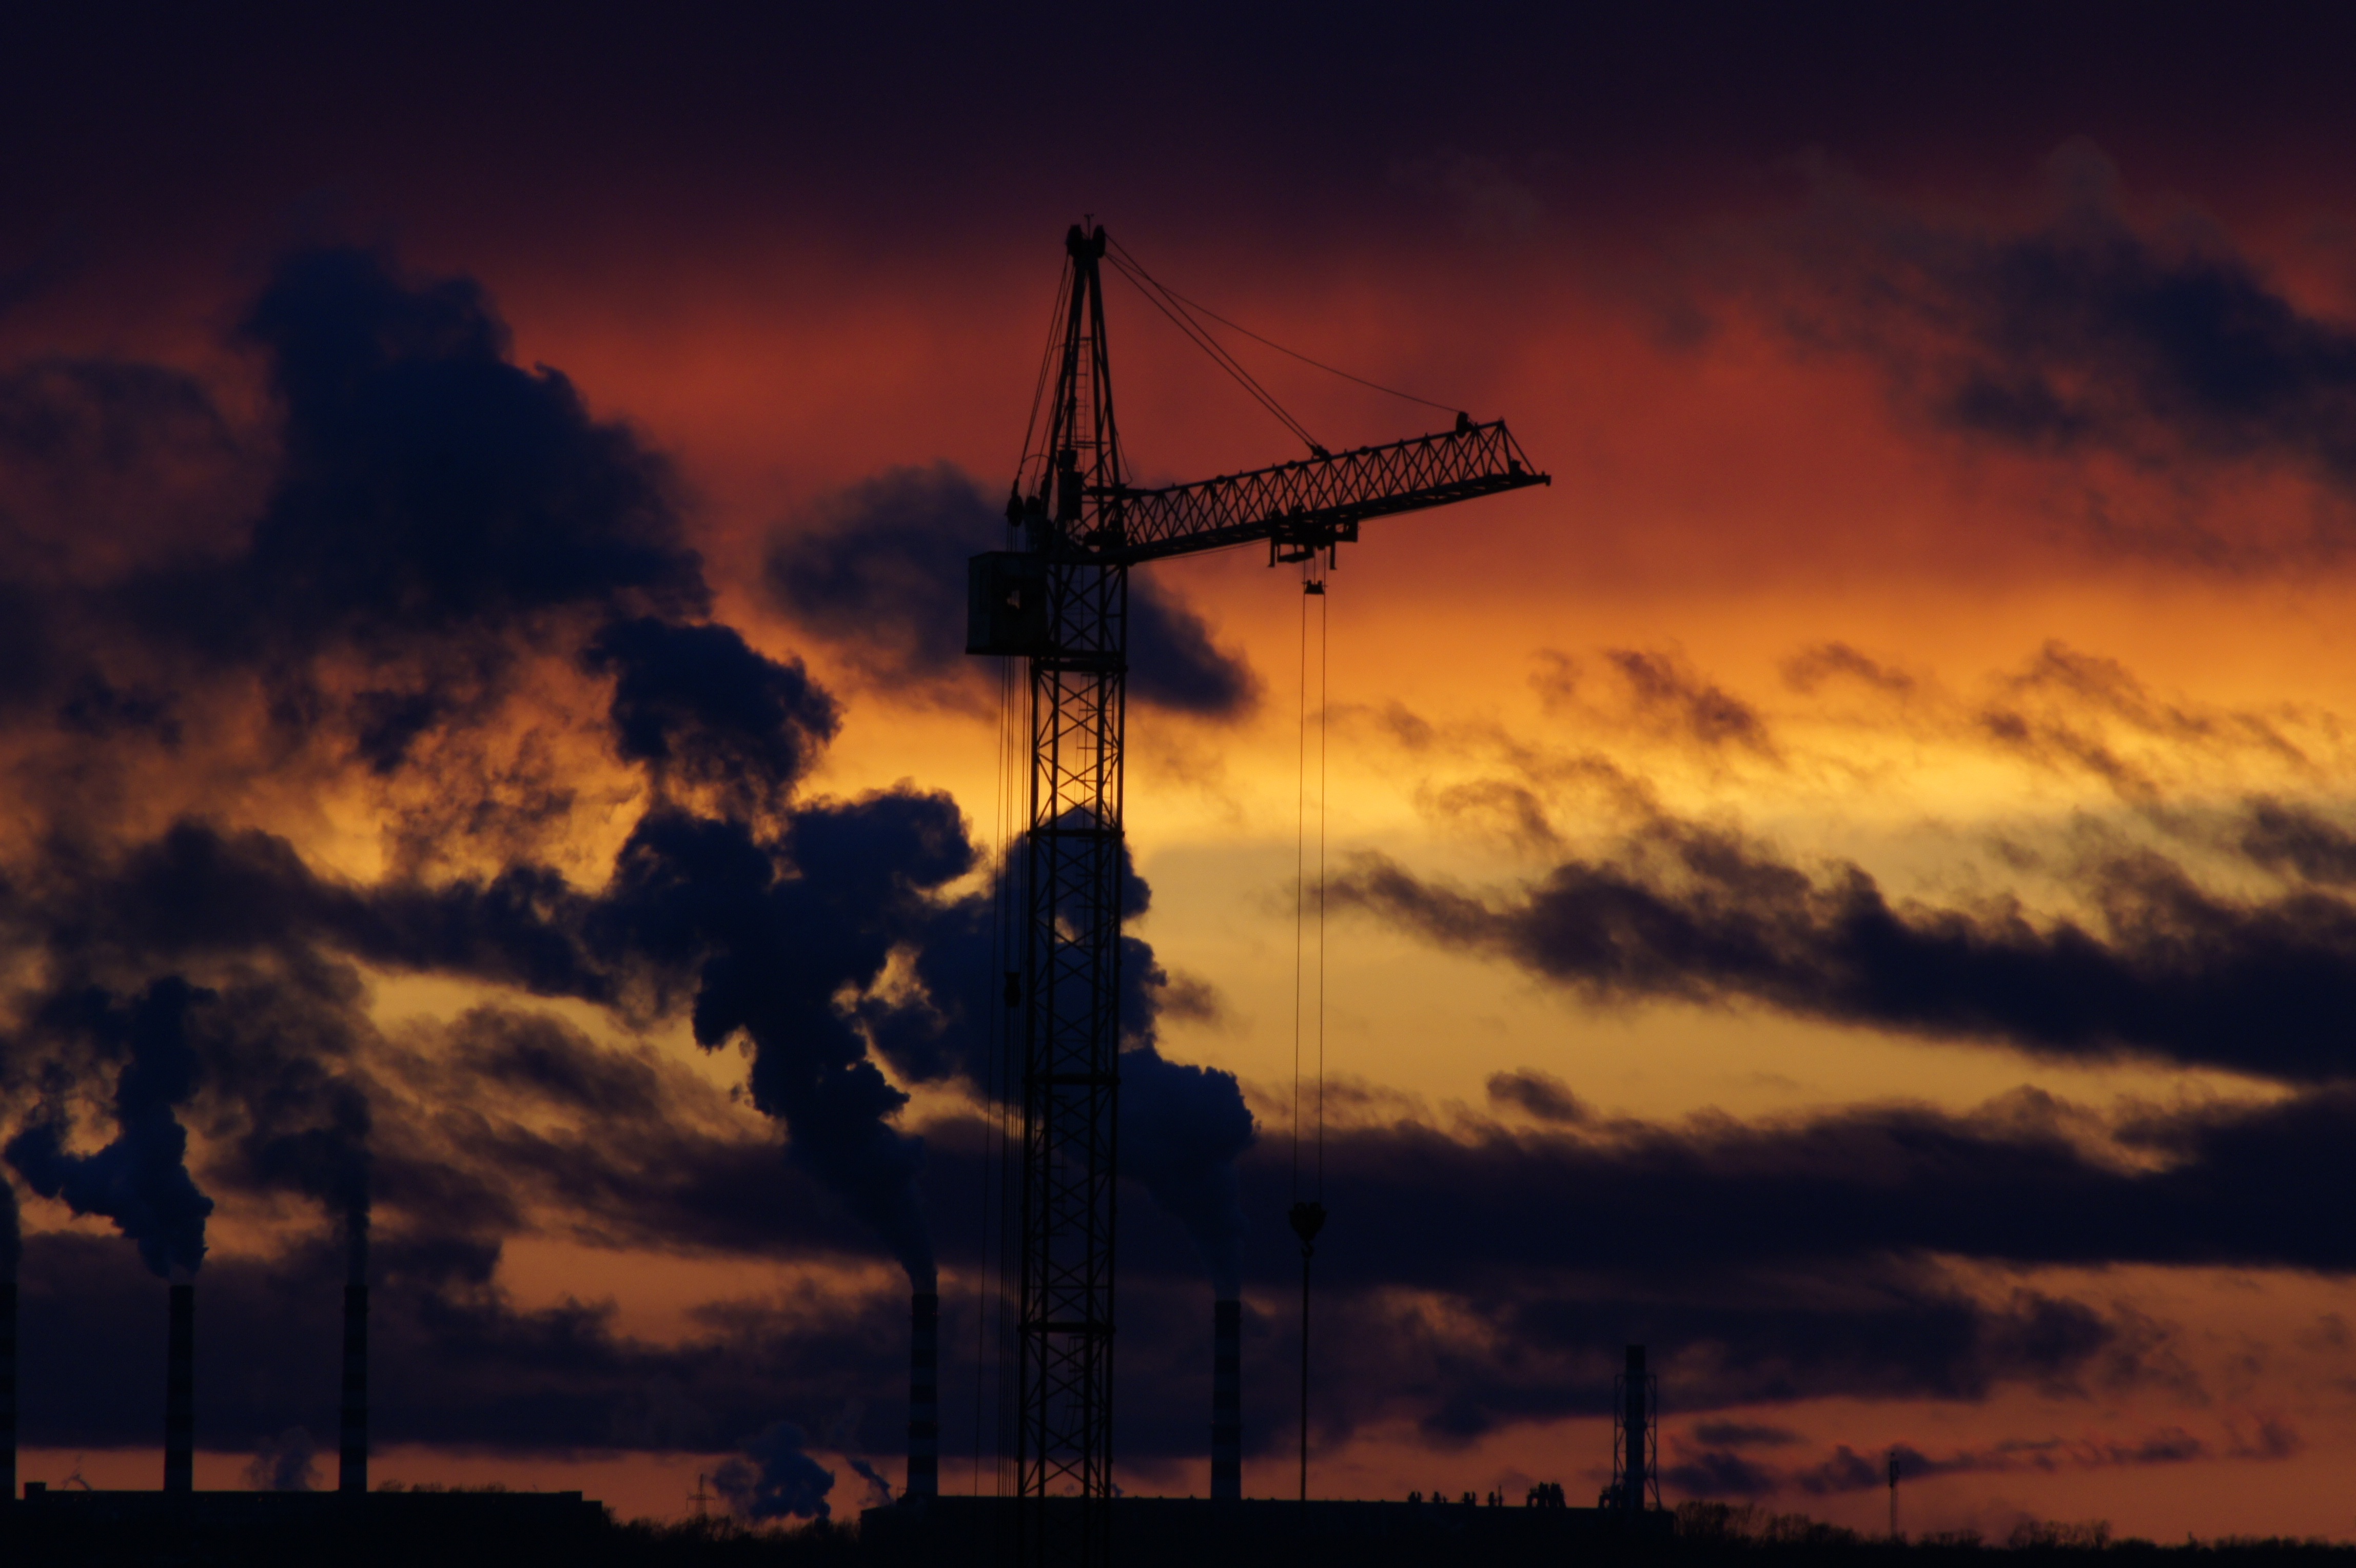
landscape, nature, cloud, sky, sun, sunrise, sunset, sunlight, morning, windmill, wind, dawn, city, atmosphere, summer, dusk, evening, construction, plants, clouds, crane, afterglow, meteorological phenomenon